Alvan Markle

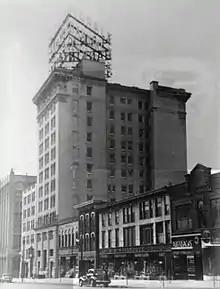
Markle Bank Building (now Hayden Tower at the Markle) in Hazleton, Pennsylvania, in 1923.

In 1899 he established an electric high speed rail line that linked the Hazleton area to the county seat of Wilkes-Barre, devising the revolutionary protected third rail system adopted nationwide by urban transportation systems and standard technology to this day. From 1886 to 1929 he managed the family banking concern, buying out his brothers in 1892, and erecting the 11-story Markle Bank and Trust Company Building in Hazleton in 1910, designed by John Irwin Bright. Constructed to be fireproof, this landmark structure acquired a prominent rooftop electric sign and a 6-story addition in 1923, and is a National Register of Historic Places site). He was also instrumental in establishing telephone service in the region.